Eugène Train

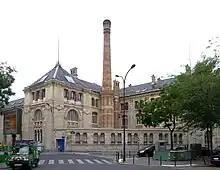
Lycée Voltaire

Between 1863 and 1876 he designed and oversaw construction of the new Lycée Chaptal.